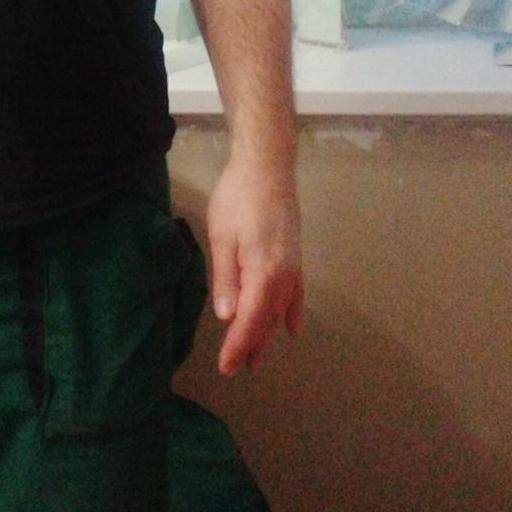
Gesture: no_gesture